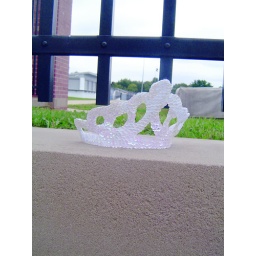
found this on the ground at my old high school. the football field is in the background.